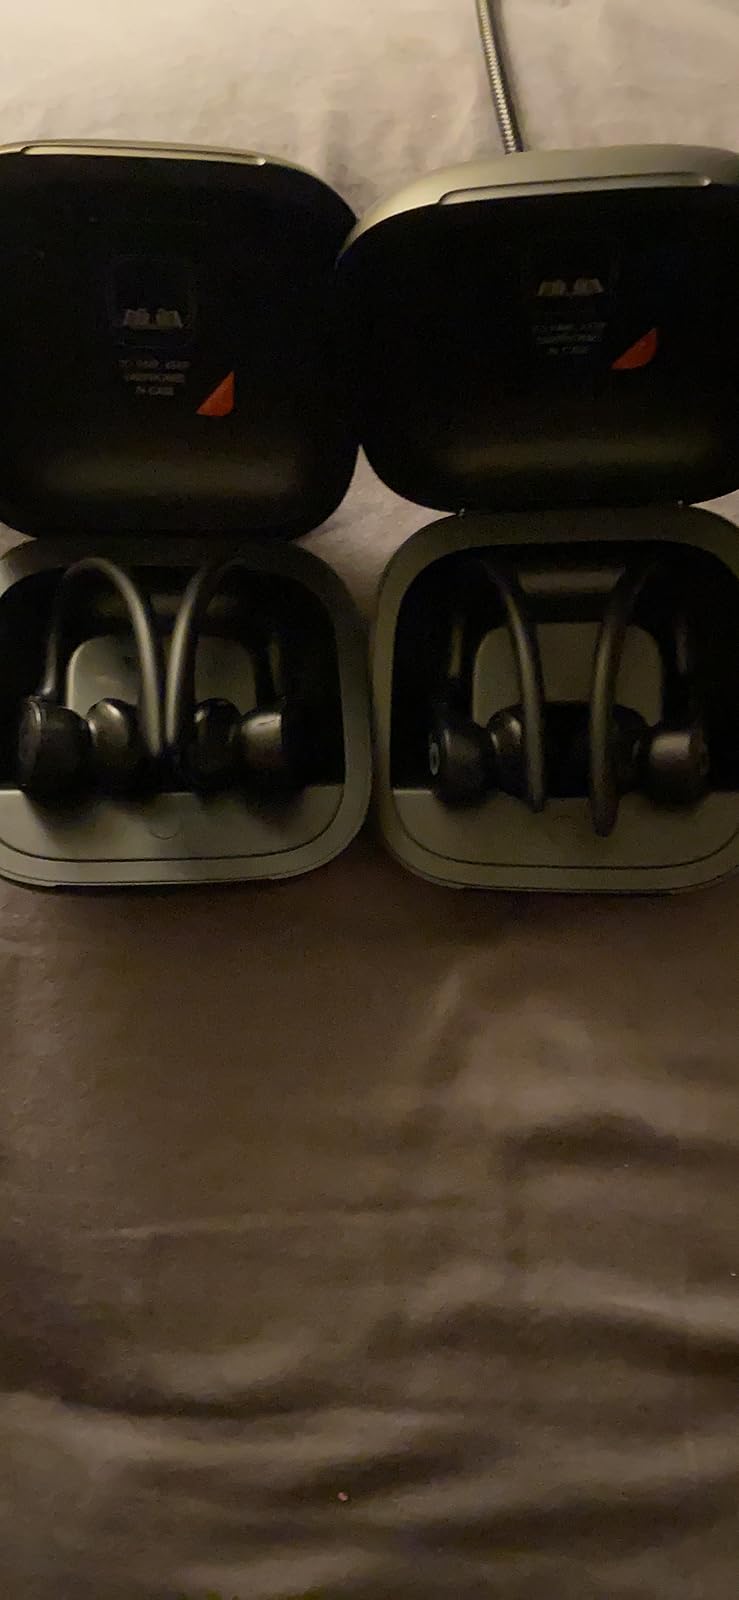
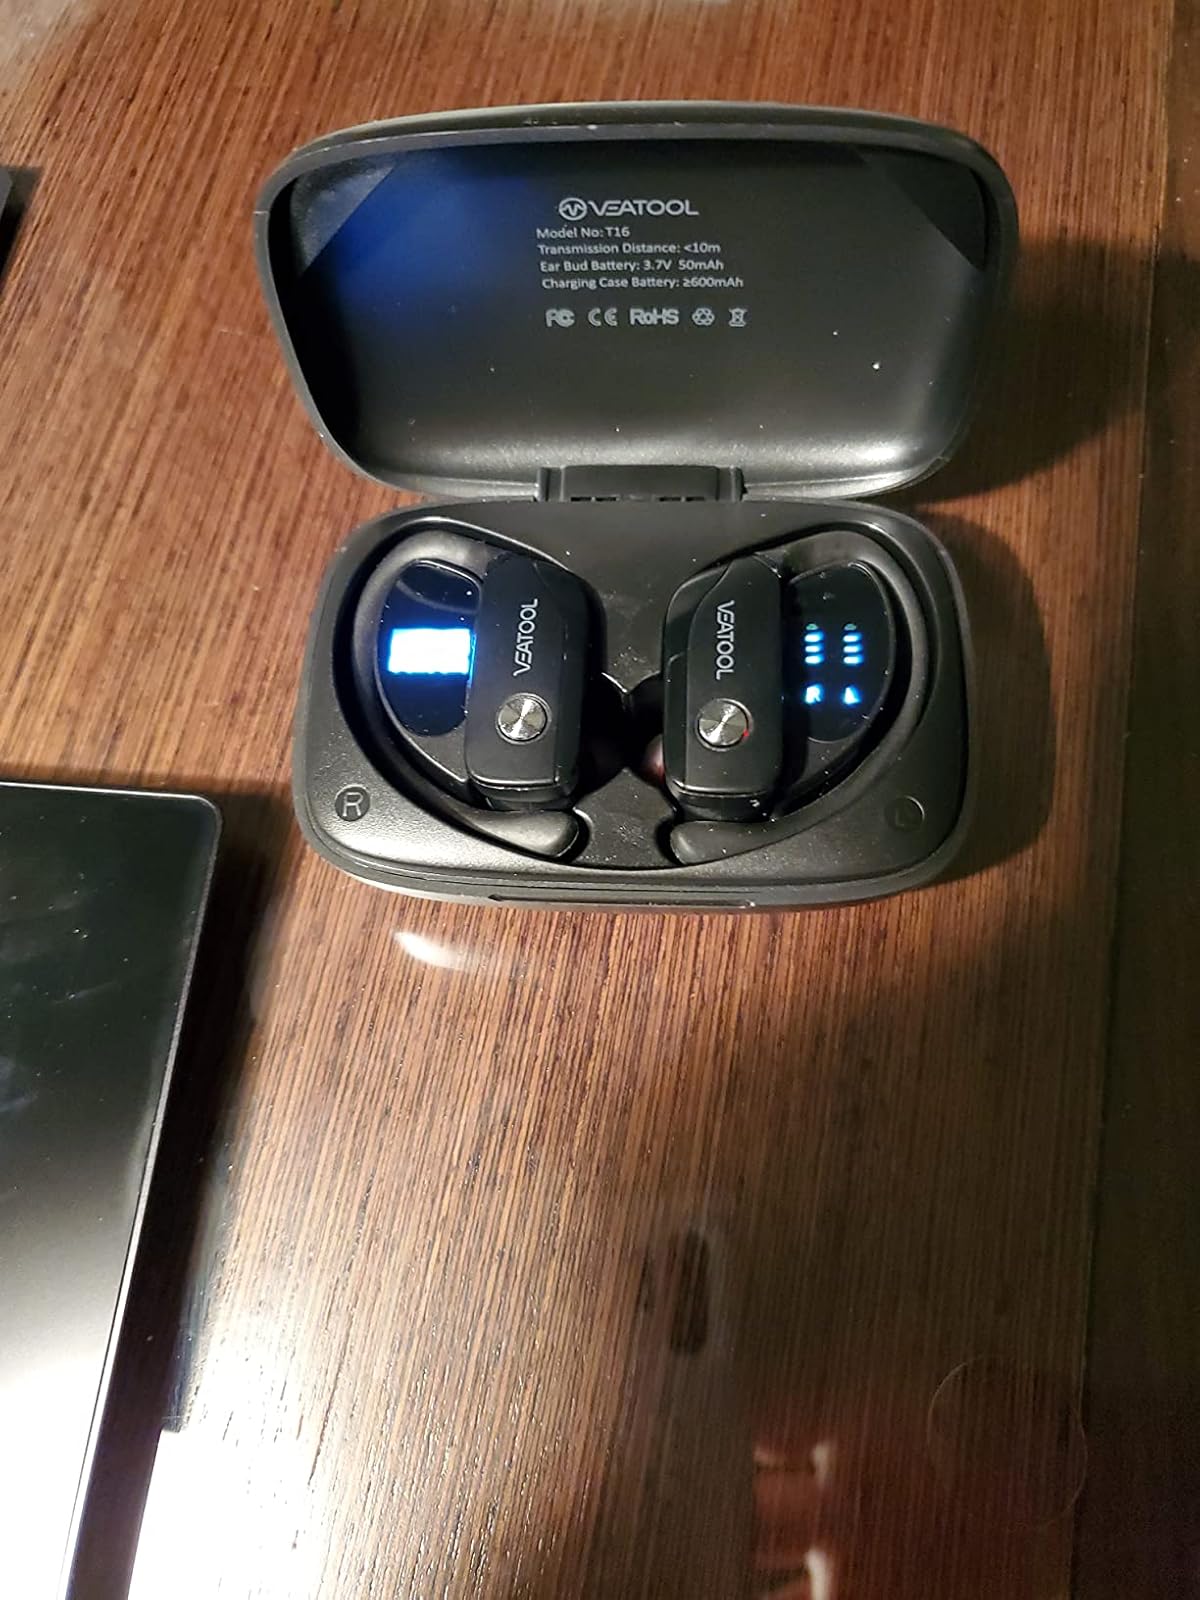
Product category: earbuds
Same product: no